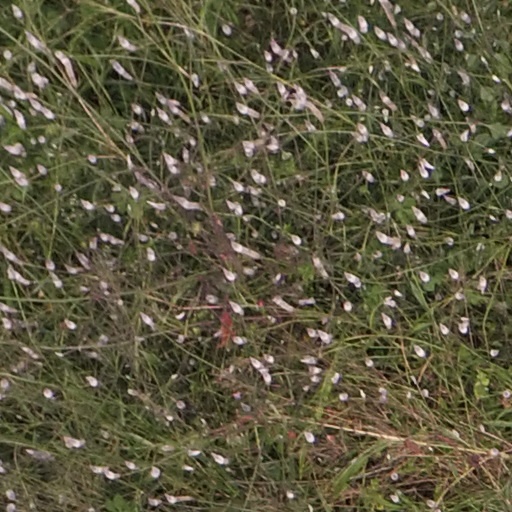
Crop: maize; corn